ThinkPad 701

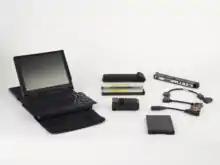
The IBM ThinkPad 701 with accessories

The subnotebook series was released in different variations, with either the Intel DX2 or Intel DX4, LCD with dual scan or TFT active matrix. They were sold with different disk sizes. They all contained the same graphics chips and preinstalled software, except for the DX4 versions which were dual booted with IBM OS/2. It was based on the AT bus and could be extended with a Dock II type. Pre-installed software included Lotus , Organizer, ScreenCam, PRODIGY, America Online, Video for Windows 1.1 Runtime and Audiofile TalkWorks. The operating system installed was IBM DOS 6.3, Windows 3.11, while DX4 machines included OS/2 Warp 3.0 in dual boot mode with selected BonusPack. The graphics processing unit (GPU) was a CT-65545, with 1MB DRAM by Chips and Technologies on VL-Bus 2.0. It supported an external SVGA display up to 1024x768 with 256 colors at 70 Hz.